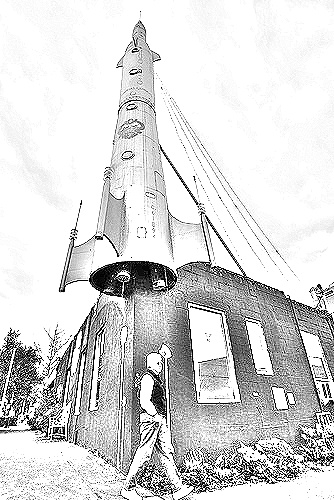
Portrait style: Sketch Portrait